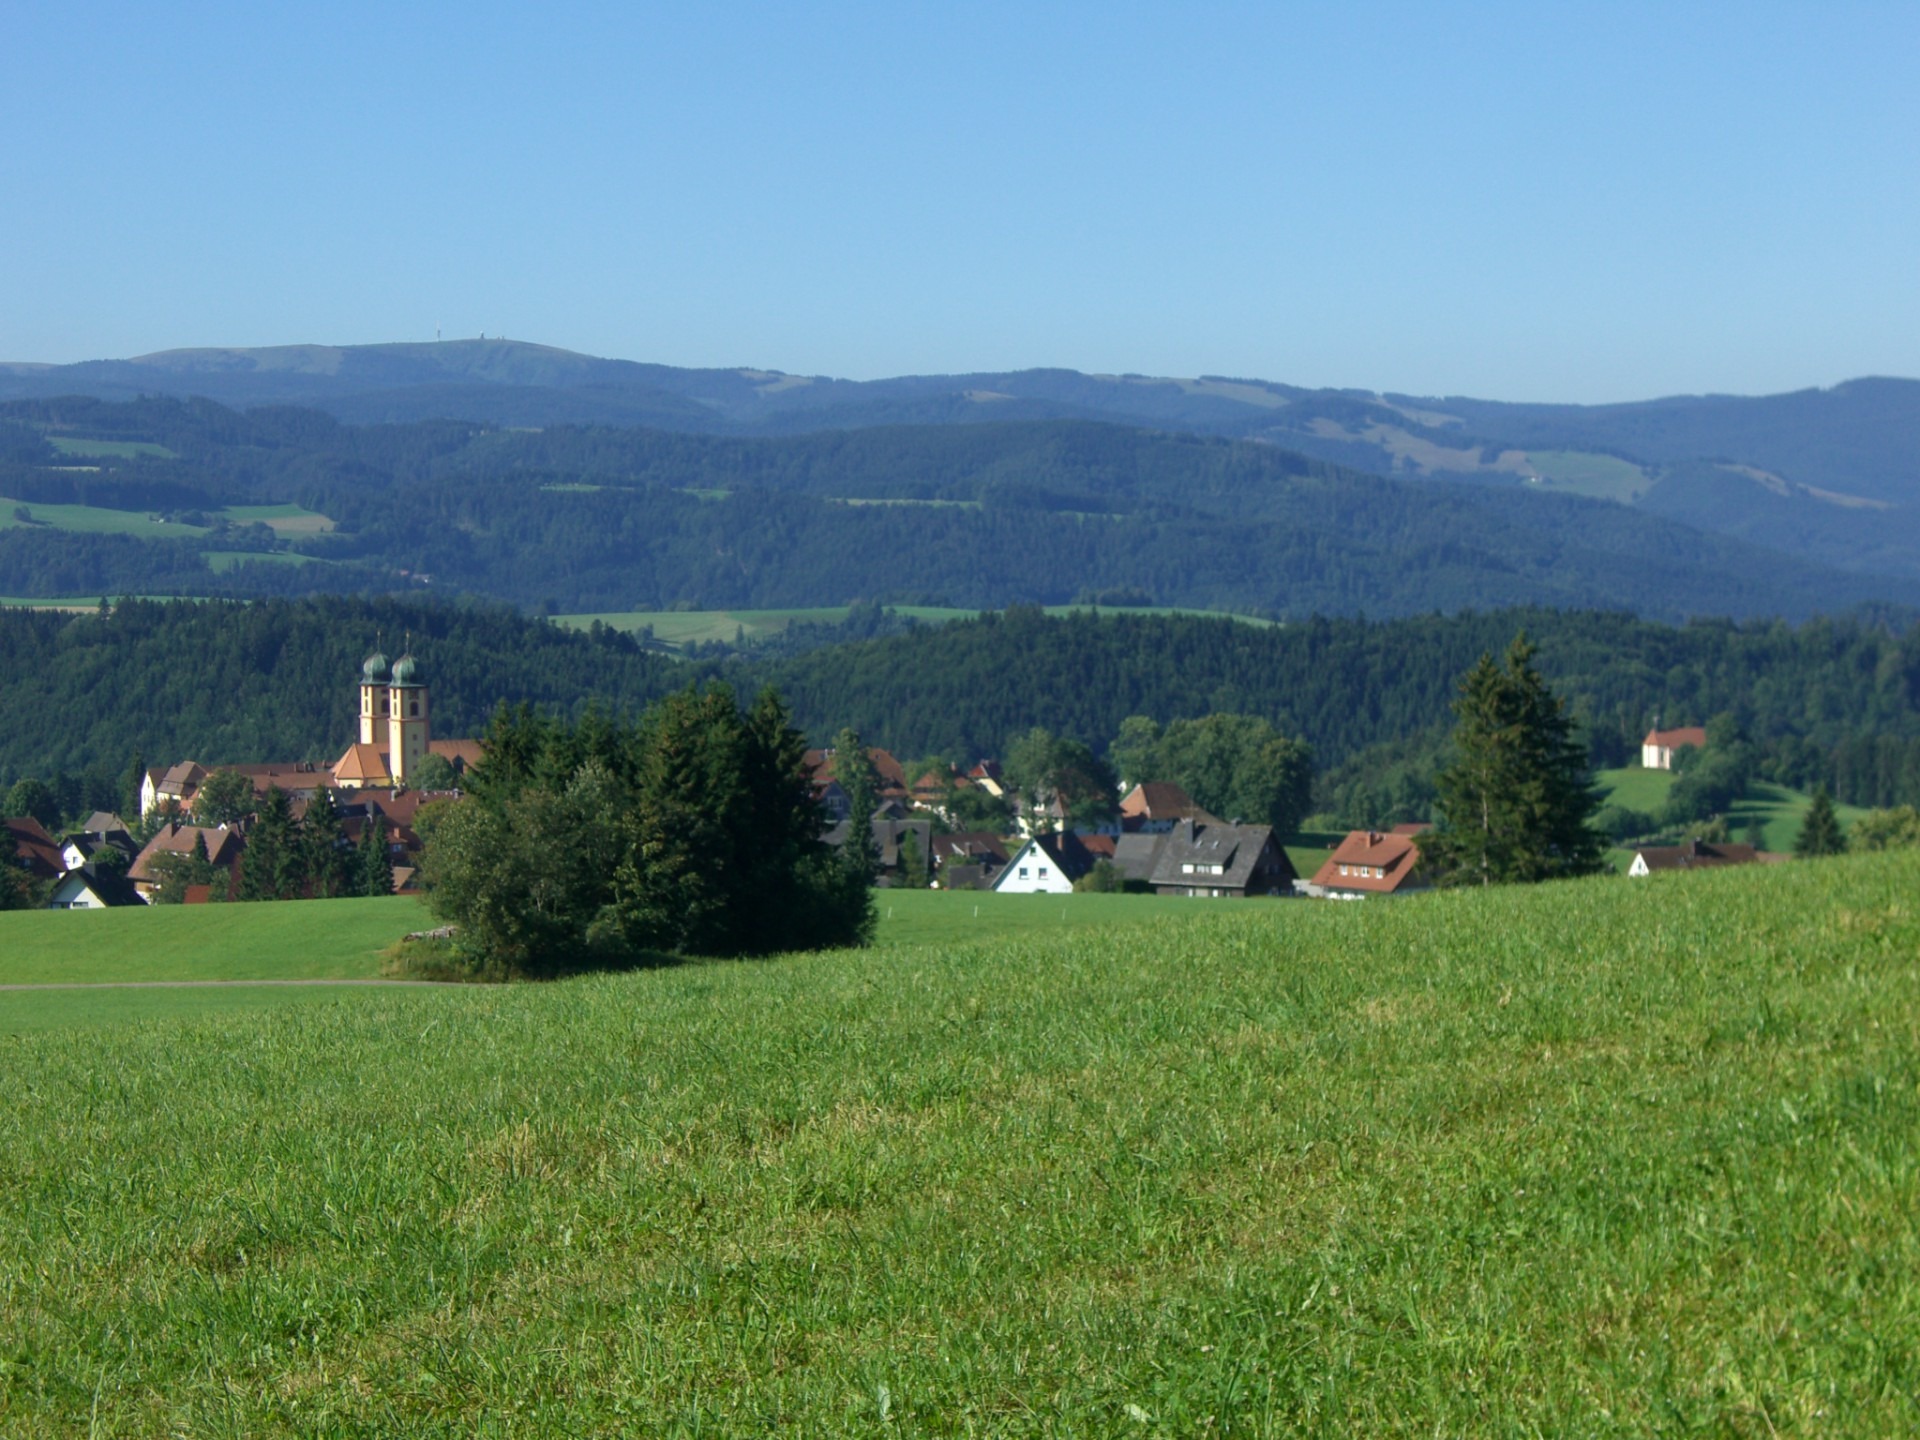
horizon, mountain, field, farm, meadow, prairie, hill, valley, mountain range, village, pasture, agriculture, highland, plain, cheerful, free, grassland, plateau, frisch, ecosystem, rural area, hochschwarzwald, fromm, geographical feature, mountainous landforms, land lot, st mar gene, abbey village, twin towers of the church, chain of the high black forest